Upper Beaches

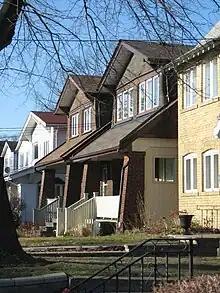
Typical houses in the Upper Beaches

The Upper Beaches is a neighbourhood in Toronto, Ontario, Canada. It is directly north of the Beaches area. It stretches from Coxwell Avenue in the west to Victoria Park in the east. The southern border is Kingston Road, while the northern boundary is generally considered to be the Canadian National Railway tracks between Gerrard Street and Danforth Avenue. The western part of the area was originally called Norway, and the larger area was once part of the Town of East Toronto. The name "Upper Beaches" was first used by developers and real estate agents around the period of 2001 to 2003 for the selling of houses on redeveloped land in the area, and was used as a marketing tag to attract buyers. The area was never considered part of the Beaches neighbourhood but was close to it. The city's current name for this area is East End Danforth, though that is rarely used. The city also includes the buildings along and just north of Danforth Avenue in the neighbourhood. The western portion between Woodbine Avenue and Coxwell is referred to by the city as Woodbine Corridor.